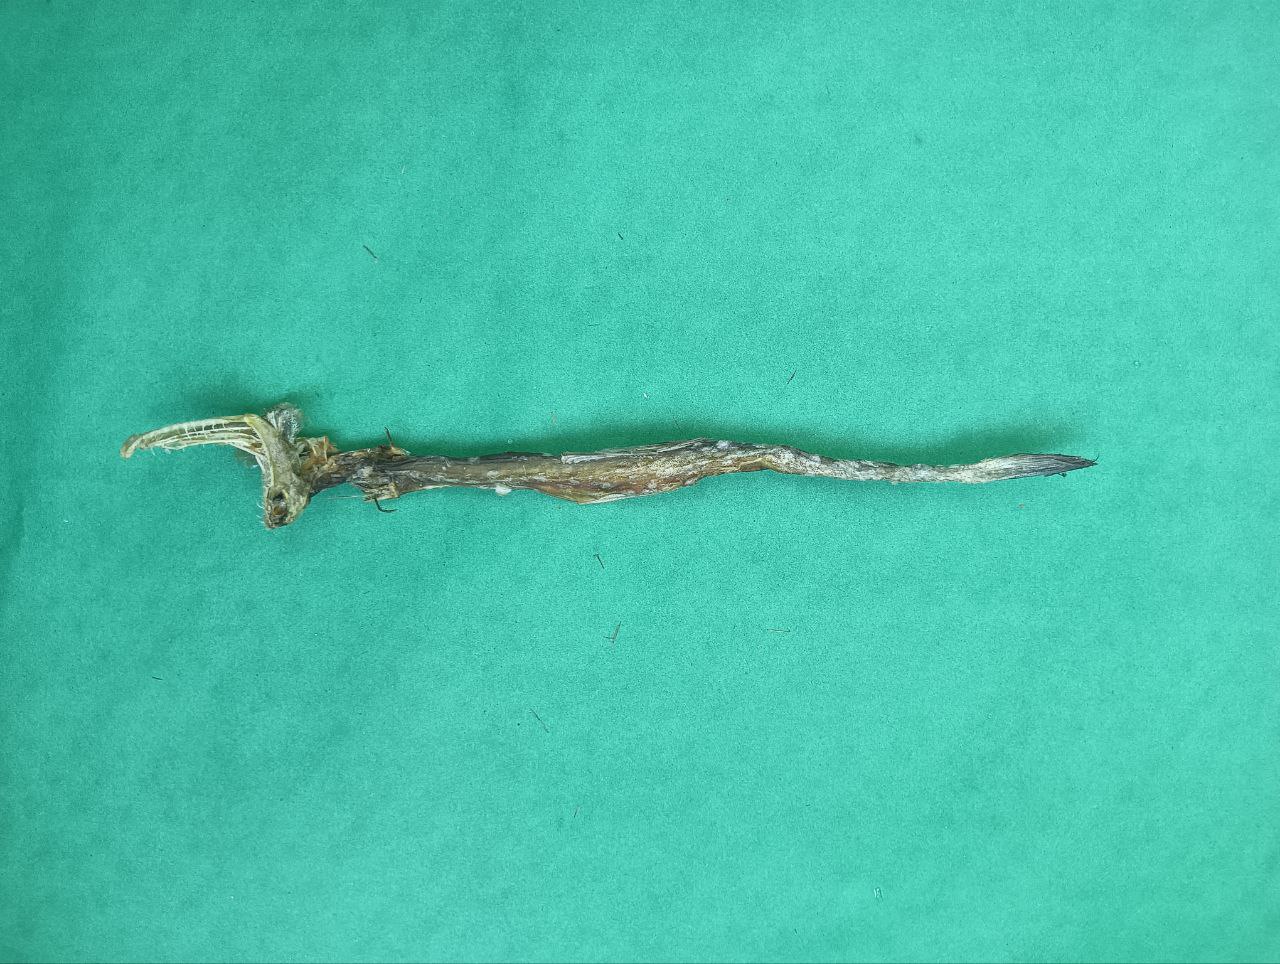
Species: Loitta